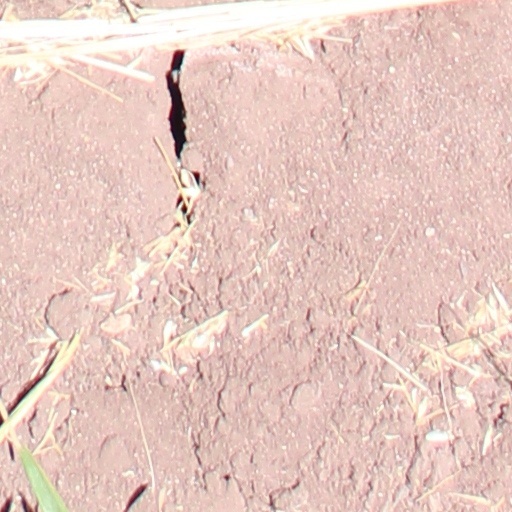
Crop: wheat